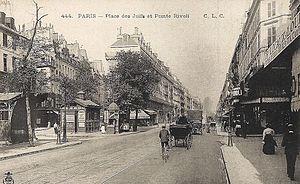
Cartes postale datant du début du XXè siècle, légendée ""Place des Juifs"" (métro Saint-Paul)"
Il n'existe officiellement aucune place Saint-Paul à Paris. Aujourd'hui pourtant, on donne parfois ce nom à l’espace dont le point central est constitué par les bouches d’entrée de la station Saint-Paul qui se trouvent sur un terre-plein séparant la rue Saint-Antoine et la rue de Rivoli.